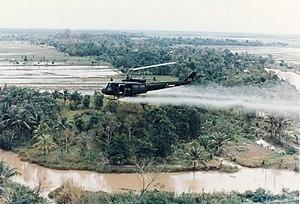
La maladie de Parkinson, décrite par James Parkinson en 1817, est une maladie neurologique chronique dégénérative affectant le système nerveux central responsable de troubles progressifs : mouvements ralentis, tremblements, rigidité puis troubles cognitifs. C'est le second trouble neurodégénératif le plus fréquent.
Une forêt de guerre est une forêt restaurée ou replantée dans une ancienne forêt, dans des champs ou dans un village endommagés par la Première Guerre mondiale en France, principalement dans la zone rouge. Les forêts de guerre sont majoritairement situées dans le département de la Meuse et moindrement dans le Pas-de-Calais et la Somme. Ces zones ont été préemptées par l'État français après la guerre, moyennant dédommagement.